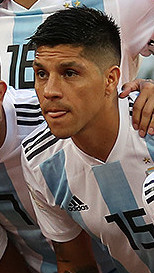
เอนโซ เปเรซ

| name = เอนโซ เปเรซ
| image = Argentina team in St. Petersburg (cropped) Perez.jpg
| caption = เปเรซกับฟุตบอลทีมชาติอาร์เจนตินา|อาร์เจนตินาในฟุตบอลโลก 2018
| fullname = เอนโซ นิโกลัส เปเรซ
| birth_place = ไมปู (รัฐเมนโดซา)|ไมปู อาร์เจนตินา
| position = กองกลาง
| currentclub = กลุบอัตเลติโกริเบร์เปลต|ริเบร์เปลต
| clubnumber = 24
| youthyears1 = 1996–2003 |youthclubs1 = เดปอร์ติโบไมปู
| years1 = 2003–2007 |clubs1 = โกดอยกรูซ |caps1 = 84 |goals1 = 12
| years2 = 2007–2011 |clubs2 = เอสตูเดียนเตส |caps2 = 119 |goals2 = 14
| years3 = 2011–2014 |clubs3 = สปอร์ลิชบัวอีไบฟีกา|ไบฟีกา |caps3 = 70 |goals3 = 9
| years4 = 2012 |clubs4 = → เอสตูเดียนเตส (ยืมตัว) |caps4 = 13 |goals4 = 0
| years5 = 2015–2017 |clubs5 = → สโมสรฟุตบอลบาเลนเซีย|บาเลนเซีย |caps5 = 61 |goals5 = 0
| years6 = 2017– |clubs6 = กลุบอัตเลติโกริเบร์เปลต|ริเบร์เปลต |caps6 = 44 |goals6 = 0
| nationalyears1 = 2009– |nationalteam1 = ฟุตบอลทีมชาติอาร์เจนตินา|อาร์เจนตินา |nationalcaps1 = 26 |nationalgoals1 = 1
Medal|Country|
เอนโซ นิโกลัส เปเรซ (; เกิด 22 กุมภาพันธ์ ค.ศ. 1986) เป็นนักฟุตบอลชาวอาร์เจนตินา ปัจจุบันเล่นในตำแหน่งกองกลางให้กับกลุบอัตเลติโกริเบร์เปลต|ริเบร์เปลต
เปเรซเคยลงเล่นให่กับสปอร์ลิชบัวอีไบฟีกา|ไบฟีกาเป็นเวลา 4 ปีและได้แชมป์ทั้งหมด 5 รายการ โดยฤดูกาลที่โดดเด่นที่สุดคือฤดูกาล 2013–14 ซึ่งได้แชมป์ในประเทศ 3 รายการ นอกจากนี้ยังได้ร่วมกับไบฟีกาในการเข้ารอบชิงชนะเลิศยูฟ่ายูโรปาลีก 2 ปีติดต่อกัน
==สโมสรอาชีพ==
===เริ่มต้นอาชีพ===
ฟาซิโอเกิดที่ไมปู (รัฐเมนโดซา)|เมืองไมปู รัฐเมนโดซา เริ่มต้นเล่นให้กับเดปอร์ติโบไมปูในสโมสรเยาวชน จากนั้นจึงเริ่มเล่นสโมสรอาชีพให้กับโกดอยกรูซ โดยทำประตูให้กับโกดอยกรูซในนัดที่เสมอกับเบลกราโน 1–1 เมื่อวันที่ 9 กันยายน 2006 ทำให้เขากลายเป็นผู้เล่นคนแรกที่ทำประตูให้กับโกดอยกรูซในปริเมราดิบิซิออน (ประเทศอาร์เจนตินา)|ลีกสูงสุดของอาร์เจนตินา เขาทำประตูให้กับโกดอยกรูซไปทั้งหมด 12 ประตู จากนั้นในปี 2007 เปเรซย้ายไปร่วมทีมเอสตูเดียนเตส ได้รองแชมป์โกปาซูดาเมริกานา ฤดูกาล 2008 และได้แชมป์โกปาลิเบร์ตาโดเรสในปี 2009
===ไบฟีกา===
เมื่อวันที่ 8 มิถุนายน 2011 เปเรซเซ็นสัญญา 5 ปีกับสปอร์ลิชบัวอีไบฟีกา|ไบฟีกาโดยมีค่าตัวตามคาดการณ์ 5.5 ล้านยูโรและหลังจากได้รับบาดเจ็บที่หัวเข่าจากการลงเล่นในรอบคัดเลือกยูฟ่าแชมเปียนส์ลีก ทำให้เขาถูกยืมตัวกลับไปยังเอสตูเดียนเตสเป็นเวลา 6 เดือน ในวันที่ 9 กุมภาพันธ์ 2012
ฤดูกาล 2012–13 เปเรซลงเล่นในตำแหน่งกองกลางคู่กับเนมันยา มาติช และมีบทบาทสำคัญให้กับทีม และในฤดูกาล 2013–14 บทบาทในทีมของเขาเพิ่มขึ้นจากการที่มาติชย้ายไปร่วมทีมสโมสรฟุตบอลเชลซี|เชลซีในวันที่ 15 มกราคม 2014 และเขากลายเป็นส่วนสำคัญในการพาทีมได้แชมป์ 3 รายการในประเทศและพาทีมเข้ารอบชิงชนะเลิศยูฟ่ายูโรปาลีก 2 ปีติดต่อกัน แต่อย่างไรก็ตามเปเรซไม่ได้เล่นในนัดชิงชนะเลิศที่แพ้ลูกโทษต่อสโมสรฟุตบอลเซบิยา|สโมสรฟุตบอลเซบิยา 4–2 เนื่องจากติดโทษแบนจากรอบรองชนะเลิศที่พบกับสโมสรฟุตบอลยูเวนตุส|ยูเวนตุส เมื่อวันที่ 1 พฤษภาคม 2014 จากผลงานที่ยอดเยี่ยมทำให้เขาได้รับความสนใจจากหลาย ๆ ทีม ขณะที่ผู้จัดการทีมไบฟีกาได้กล่าวว่าเปเรซเป็นผู้เล่นที่ยากจะหาใครมาแทนที่ได้และเป็นดังสมองของทีม ในวันที่ 6 กรกฎาคม 2014 เปเรซได้รางวัลผู้เล่นแห่งปีของปรีไมราลีกา
===บาเลนเซียและริเบร์เปลต===
วันที่ 2 มกราคม 2015 เปเรซได้เซ็นสัญญากับสโมสรฟุตบอลบาเลนเซีย|บาเลนเซีย ด้วยค่าตัว 25 ล้านยูโร กลายเป็นนักฟุตบอลชาวอาร์เจนตินาที่มีค่าตัวแพงที่สุดเป็นอันดับ 10 และในวันที่ 4 มกราคม เขาได้ลงเล่นนัดแรกให้กับบาเลนเซียในนัดที่ชนะสโมสรฟุตบอลเรอัลมาดริด|เรอัลมาดริด 2–1 ในลาลิกา
จากนั้นในวันที่ 29 มิถุนายน 2017 เปเรซกลับไปเล่นในลีกอาร์เจนตินาให้กับกลุบอัตเลติโกริเบร์เปลต|ริเบร์เปลต
==การเล่นทีมชาติ==
เปเรซลงเล่นให้ฟุตบอลทีมชาติอาร์เจนตินา|ทีมชาติอาร์เจนตินานัดแรกในวันที่ 30 กันยายน 2009 ภายใต้การคุมทีมของดิเอโก มาราโดนาในเกมกระชับมิตรที่พบกับฟุตบอลทีมชาติกานา|กานา โดยชนะไปได้ 2–0
วันที่ 2 มิถุนายน 2014 เปเรซถูกเรียกตัวติดทีมชาติเพื่อเข้าแข่งขันฟุตบอลโลก 2014 โดยผู้จัดการทีมอาเลฆันโดร ซาเบลลา และหลังจากที่อังเฆล ดิ มาริอา|ดิ มาริอาได้รับบาดเจ็บในรอบก่อนรองชนะเลิศ ทำให้เปเรซได้ลงเล่นในรอบรองชนะเลิศรวมไปถึงฟุตบอลโลก 2014 รอบชิงชนะเลิศ|นัดชิงชนะเลิศที่พบกับฟุตบอลทีมชาติเยอรมนี|เยอรมนีซึ่งอาร์เจนตินาแพ้ไป 1–0 หลังจากช่วงต่อเวลาพิเศษ
ในเดือนพฤษภาคม 2018 เปเรซมีชื่ออยู่ในรายชื่อเบื้องต้นในการแข่งฟุตบอลโลก 2018 แต่ไม่มีชื่ออยู่ในรายชื่อรอบสุดท้าย อย่างไรก็ตามในวันที่ 9 มิถุนายน 2018 เขาถูกเรียกไปแทนที่มานูเอล ลันซินิที่มีอาการบาดเจ็บ
==สถิติอาชีพ==
===สโมสร===
===ทีมชาติ===
===ประตูในนามทีมชาติ===
:"ประตูของอาร์เจนตินาจะอยู่ทางด้านซ้ายในตารางนี้, คะแนน หมายถึง คะแนนหลังจากที่เปเรซทำประตูได้"
|class="wikitable plainrowheaders"
|-
!ประตูที่!!วันที่!!สนาม!!คู่แข่ง!!คะแนน!!ผล!!รายการแข่งขัน
|-
| 1 || 25 พฤษภาคม 2011 || สนามกีฬาเซนเตนาริโอ เรซิสเตนเซีย อาร์เจนตินา|| || align=center | 4–2 ||align=center| 4–2 || align=center | เกมกระชับมิตร|กระชับมิตร
|
==เกียรติประวัติ==
===สโมสร===
โกดอยกรูซ
*ปริเมราเบนาซิโอนัล: 2005–06
เอสตูเดียนเตส
*โกปาลิเบร์ตาโดเรส: 2009 Copa Libertadores|2009
*ปริเมราดิบิซิออน (ประเทศอาร์เจนตินา)|ปริเมราดิบิซิออน: 2010–11 Argentine Primera División season#Torneo Apertura|2010 Apertura
ไบฟีกา
*ปรีไมราลีกา: 2013–14 Primeira Liga|2013–14, 2014–15 Primeira Liga|2014–15
*Taça de Portugal: 2013–14 Taça de Portugal|2013–14
*Taça da Liga: 2013–14 Taça da Liga|2013–14
*Supertaça Cândido de Oliveira: 2014 Supertaça Cândido de Oliveira|2014
ริเบร์เปลต
*โกปาอาร์เจนตินา: 2016–17 Copa Argentina|2017, 2018–19 Copa Argentina|2019
*ซูเปร์โกปาอาร์เจนตินา: 2017 Supercopa Argentina|2017
*โกปาลิเบร์ตาโดเรส: 2018 Copa Libertadores|2018
*เรโกปาซูดาเมริกานา: 2019 Recopa Sudamericana|2019
===รางวัลส่วนตัว===
*O Jogo Team of the Year: 2013
*LPFP Primeira Liga Player of the Year|Primeira Liga Player of the Year: 2013–14
==อ้างอิง==
==แหล่งข้อมูลอื่น==
* ข้อมูลของ เอนโซ เปเรซ ที่ ซ็อกเกอร์เวย์
Navboxes
| title = ทีมชาติอาร์เจนตินา
| bg = #6AB5FF
| fg = white
| bordercolor = #00355E
หมวดหมู่:บุคคลจากไมปู
หมวดหมู่:กองกลางฟุตบอล
หมวดหมู่:นักฟุตบอลชาวอาร์เจนตินา
หมวดหมู่:นักฟุตบอลทีมชาติอาร์เจนตินา
หมวดหมู่:ผู้เล่นในฟุตบอลโลก 2014
หมวดหมู่:ผู้เล่นในฟุตบอลโลก 2018
หมวดหมู่:ผู้เล่นในปรีไมราลีกา‎
หมวดหมู่:ผู้เล่นสปอร์ลิชบัวอีไบฟีกา‎
หมวดหมู่:ผู้เล่นในลาลิกา‎
หมวดหมู่:ผู้เล่นสโมสรฟุตบอลบาเลนเซีย‎
หมวดหมู่:ผู้เล่นกลุบอัตเลติโกริเบร์เปลต
หมวดหมู่:ผู้เล่นในปริเมราดิบิซิออนเดอาร์เฆนตินา